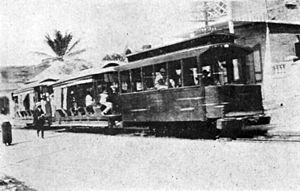
Le transport ferroviaire en Haïti se développa au cours de la seconde moitié du XIXᵉ siècle et jusqu'au lendemain de la Seconde Guerre mondiale.